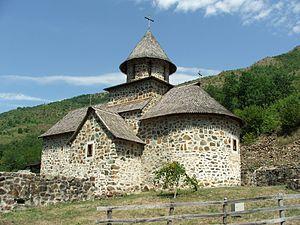
Les monuments culturels protégés constituent une catégorie de monuments de Serbie inscrits sur une liste de monuments bénéficiant de la protection de l'État. Il s'agit d'une troisième catégorie de monuments protégés classés, par leur importance, après les monuments culturels d'importance exceptionnelle et les monuments culturels de grande importance.
Le monastère d'Uvac est un monastère orthodoxe serbe situé à proximité de la rivière Uvac, dans le district de Zlatibor et dans la municipalité de Čajetina, dans l'ouest de la Serbie. Il est inscrit sur la liste des monuments culturels protégés de la République de Serbie.
Cet article recense les monuments culturels du district de Zlatibor en Serbie.